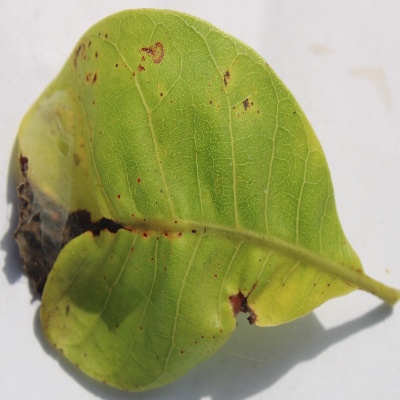
Crop: Cashew
Condition: anthracnose